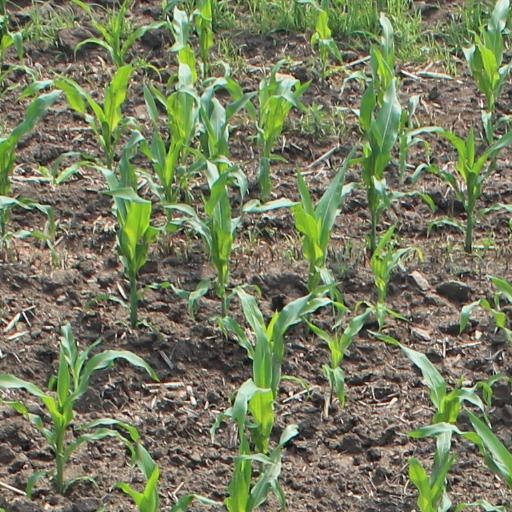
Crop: maize; corn